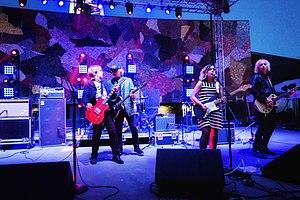
Bumbershoot est un festival international et annuel de musique et d'arts qui se tient au Seattle Center, dans la ville de Seattle, État de Washington. C'est un des plus grands festivals de ce genre en Amérique du Nord. Il a lieu chaque année pendant le weekend du Labor Day. Il est créé en 1971, sous le nom de « Mayor’s Arts Festival » et « Festival 71 ». Il ne prend son nom actuel qu'en 1973.